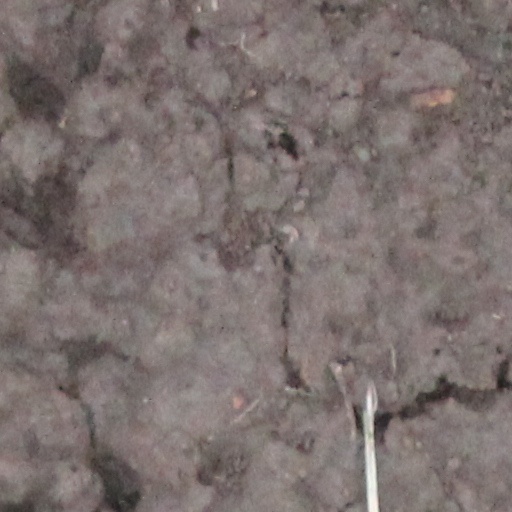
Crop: wheat